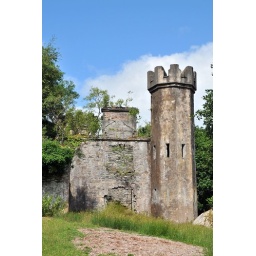
unknown. Old house made up like a castle near Ladies View.